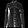
Label: Shirt